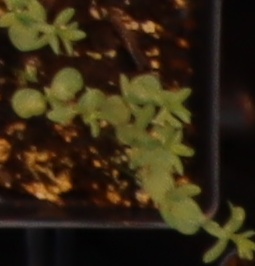
Label: Flax